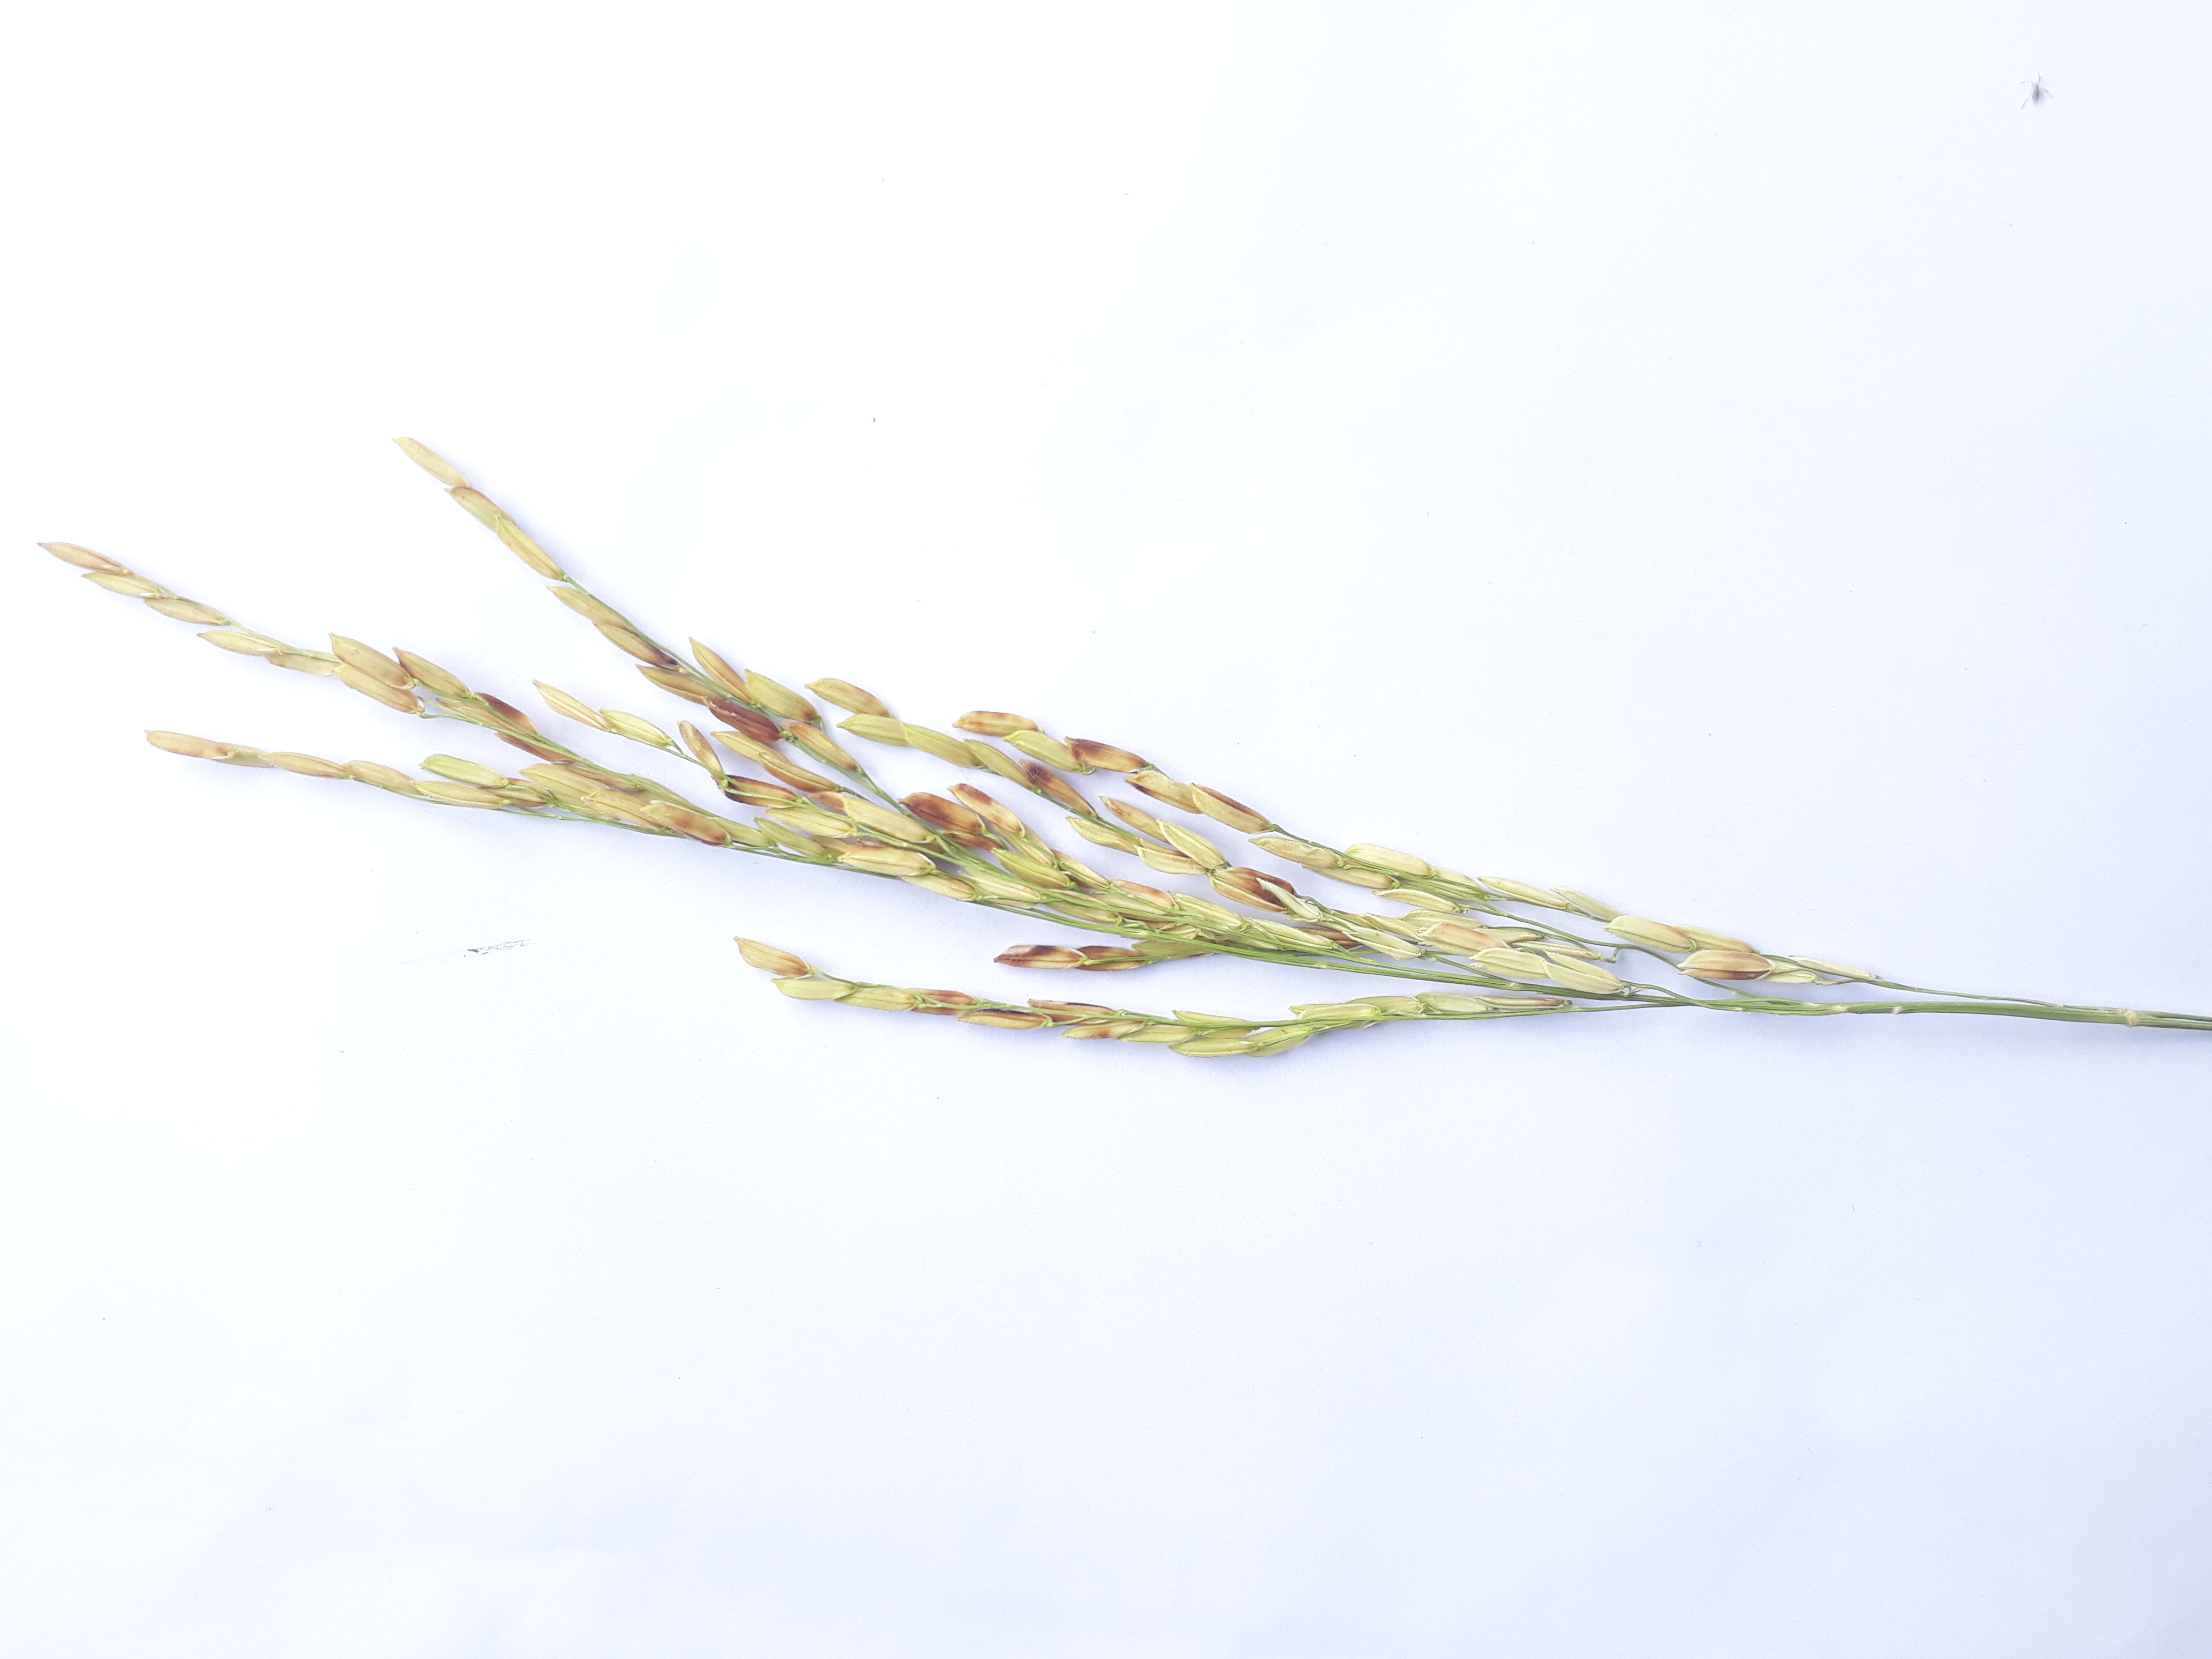
Label: Very Damage